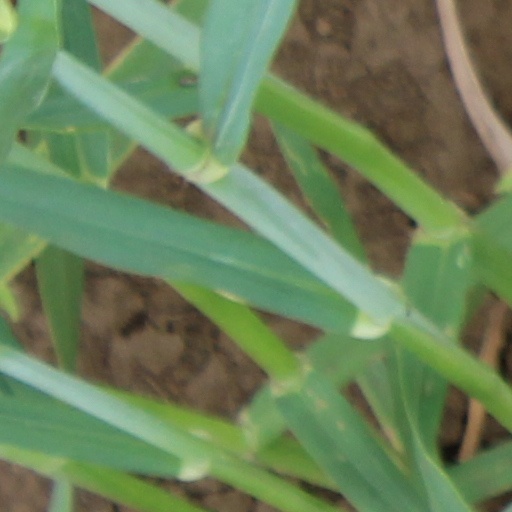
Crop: wheat